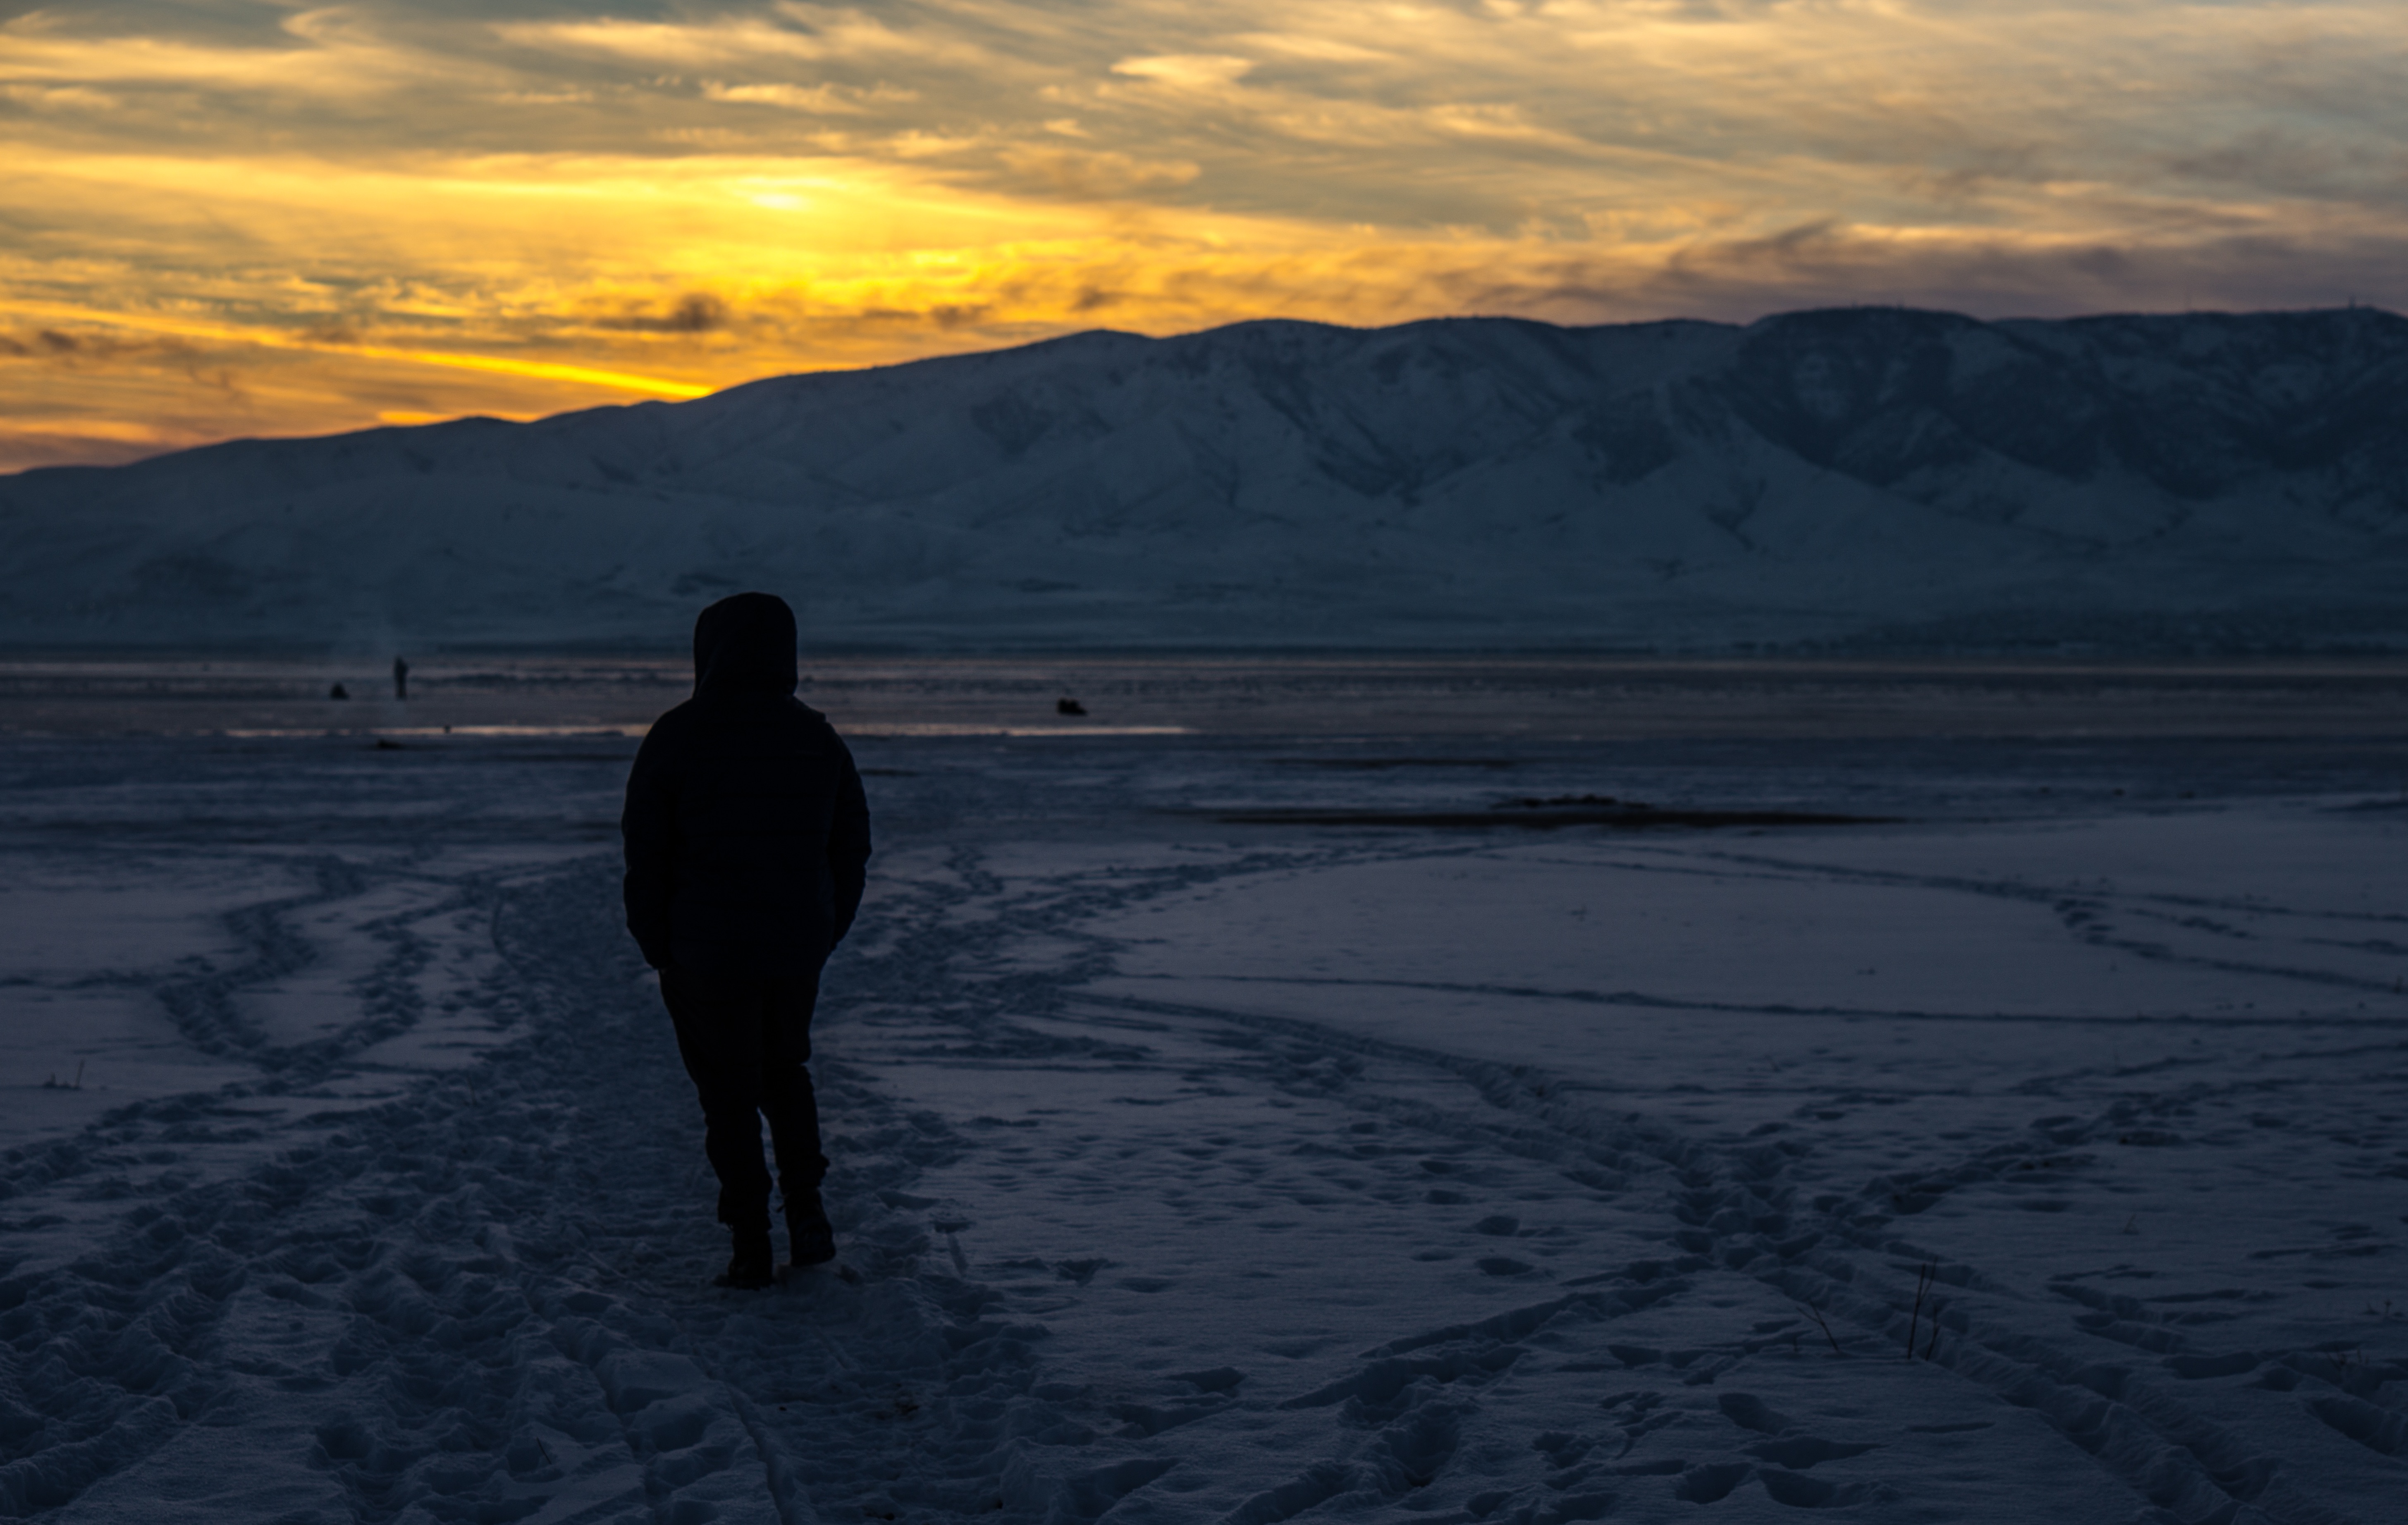
horizon, mountain, snow, winter, cloud, sky, sunrise, sunset, sunlight, morning, dawn, dusk, ice, evening, reflection, weather, arctic, season, atmospheric phenomenon, mountainous landforms